The Bounty (1984 film)

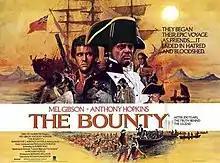
Theatrical release poster illustrated by Brian Bysouth

The Bounty is a 1984 British epic historical drama film directed by Roger Donaldson. It depicts the voyage and mutiny of HMS "Bounty", with Robert Bolt's screenplay adapting the 1972 book "Captain Bligh and Mr. Christian" by Richard Hough. It stars Mel Gibson as Fletcher Christian and Anthony Hopkins as William Bligh, with supporting roles played by Laurence Olivier, Daniel Day-Lewis, Liam Neeson, Bernard Hill and Edward Fox.